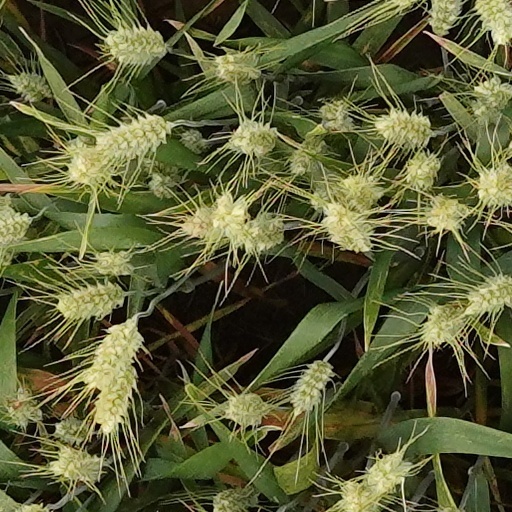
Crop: wheat